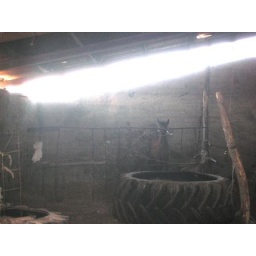
little horse in barn